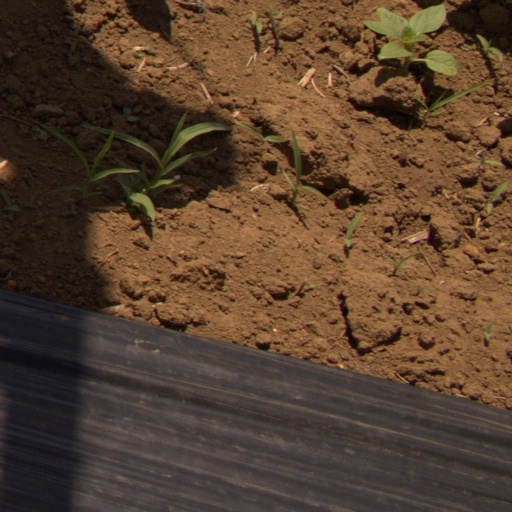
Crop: Jerusalem artichoke